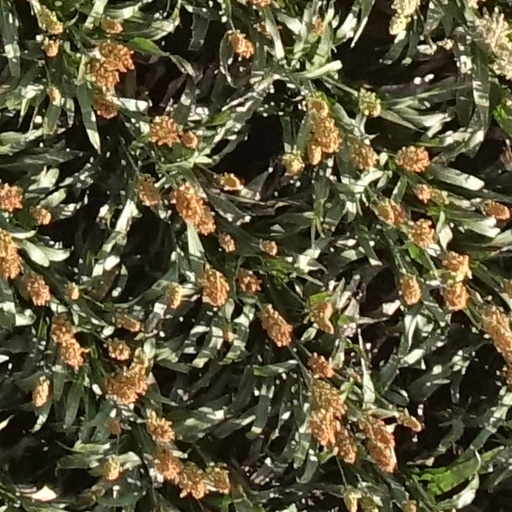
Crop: sorghum